Santo contra el cerebro diabolico

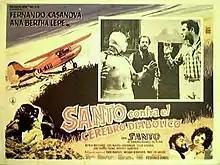
Theatrical release poster

Santo contra el cerebro diabolico (Santo vs. the Diabolical Brain) is a 1963 Mexican action film directed by Federico Curiel, written by Curiel and Antonio Orellana and starring El Santo.